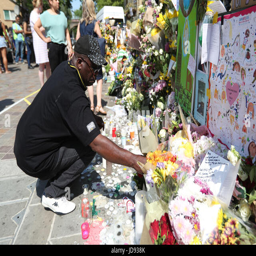
a man lays flowers after a fire